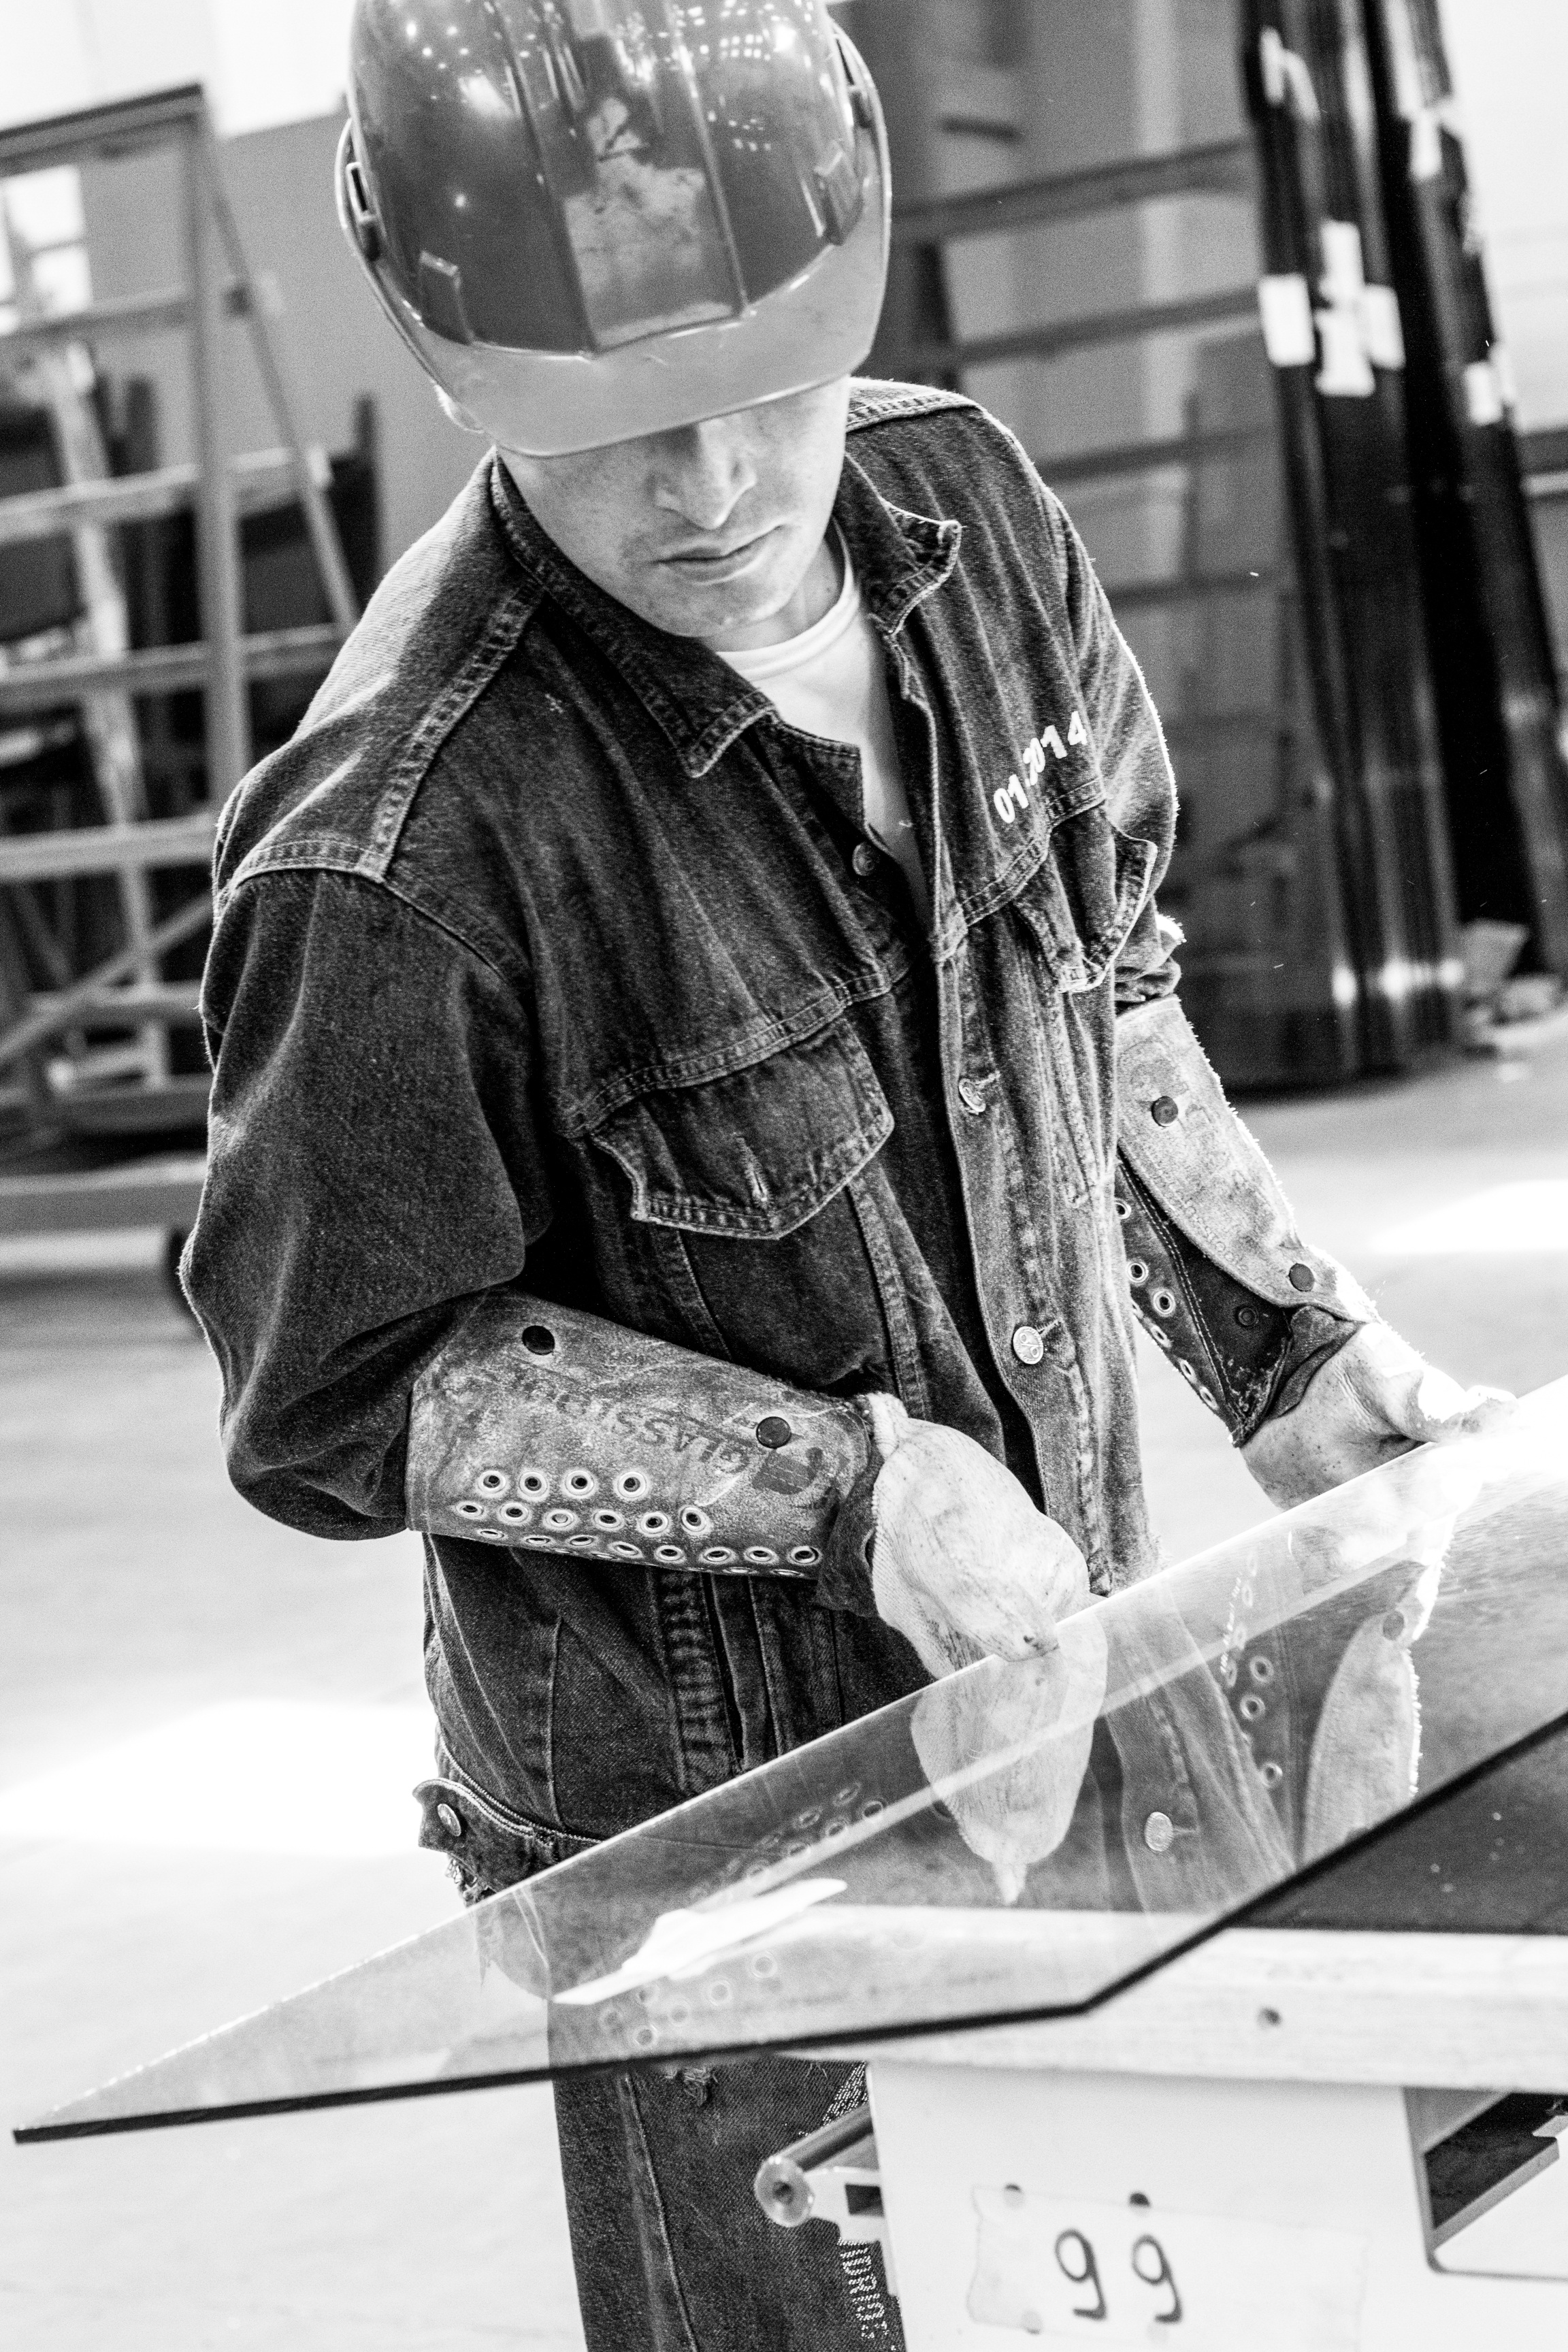
man, person, black and white, road, white, street, photography, male, spring, factory, fashion, clothing, black, monochrome, worker, glasses, photograph, manufactures, quality, industrial safety, monochrome photography